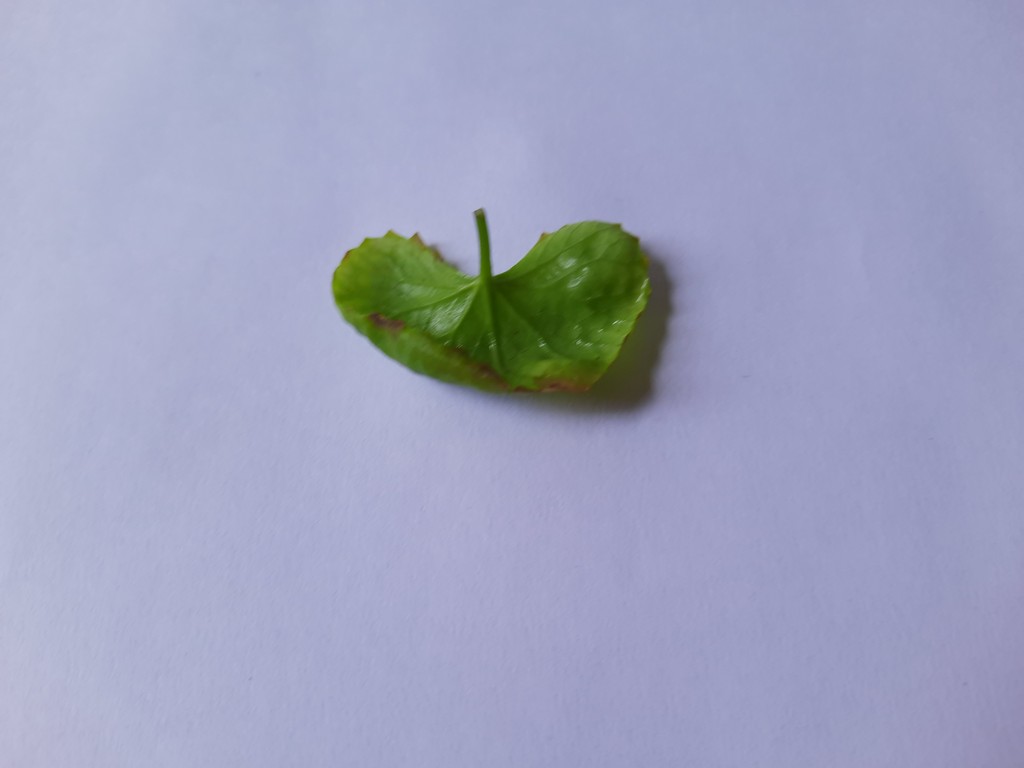
Label: Unhealthy